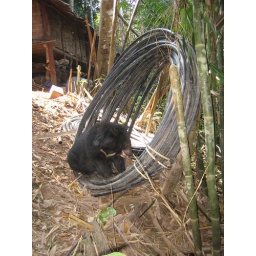
Asiatic bear sitting in a roll of plastic pipe, Bokeo National Park, Laos